Upper Clements Parks

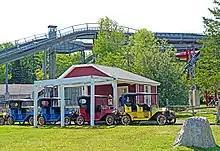
Ride station for the park's antique car ride, in front of the park's log flume.

The Theme Park featured over 30 rides and attractions. In 2012, a new "Adventure Park" was opened, replacing the wildlife park, and featured 2 ziplines and 14 bridges.